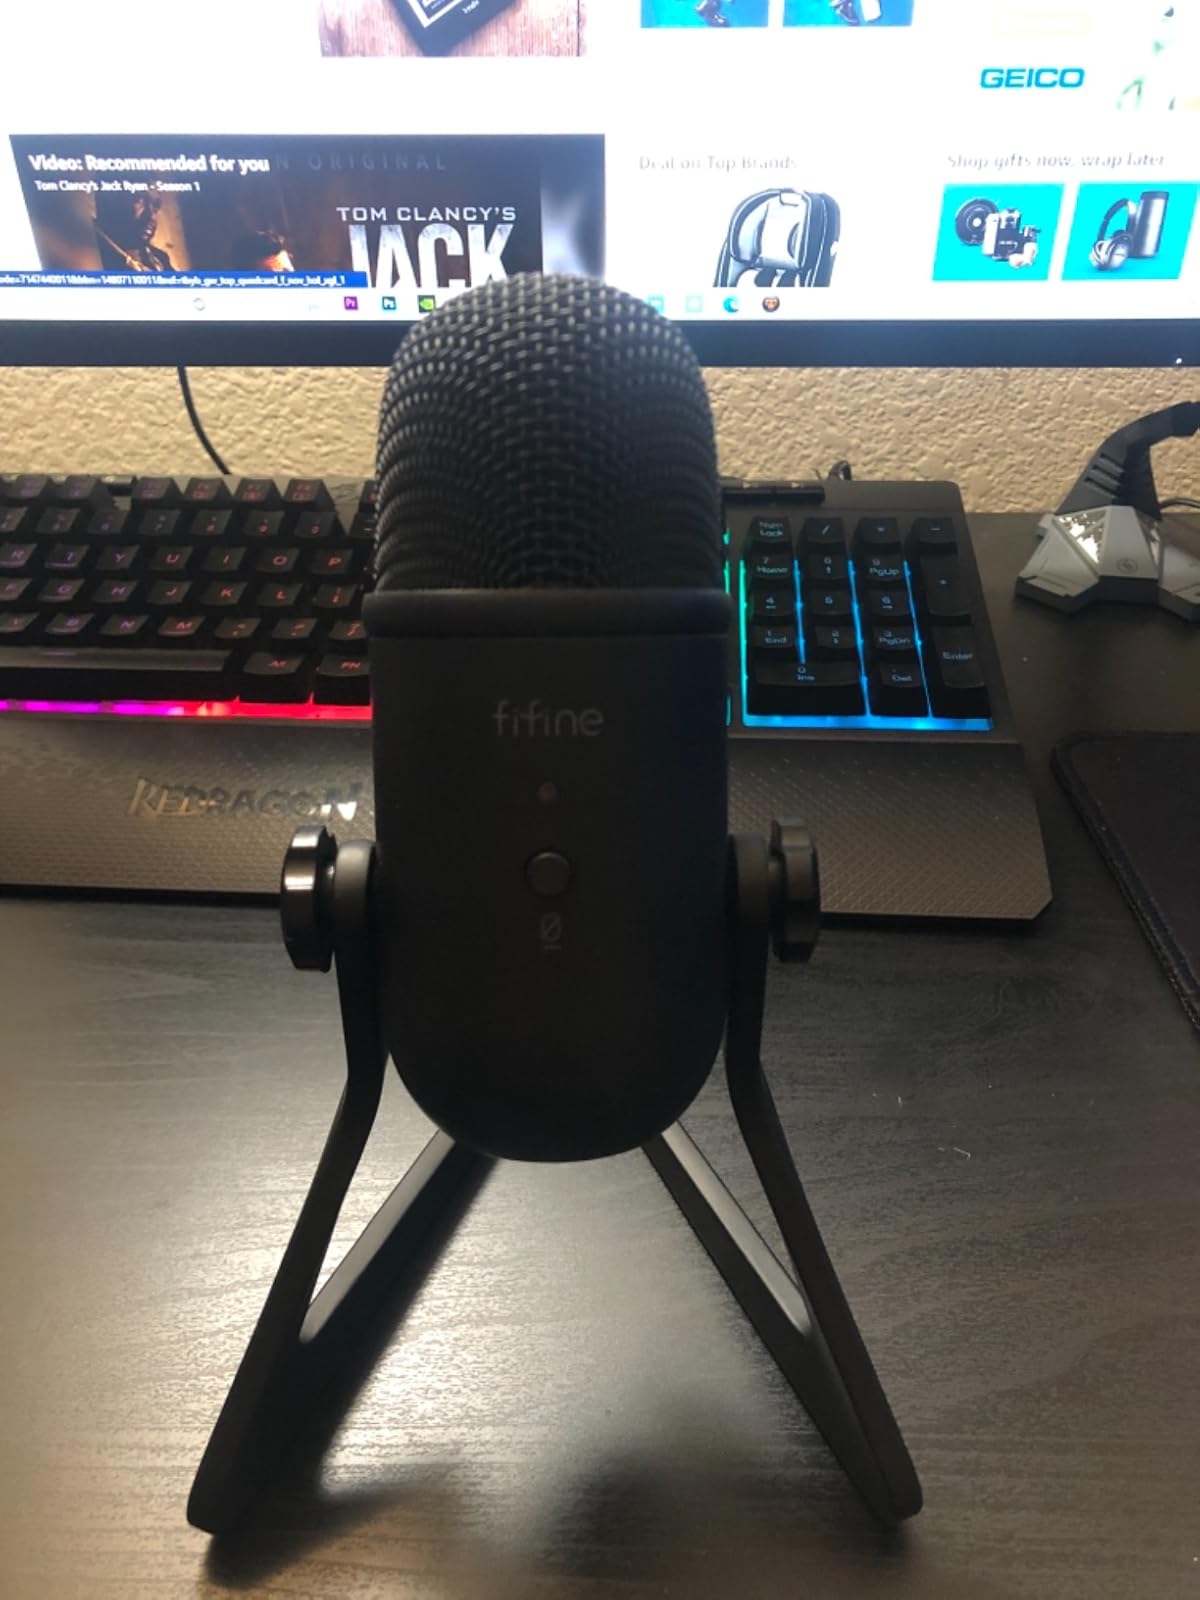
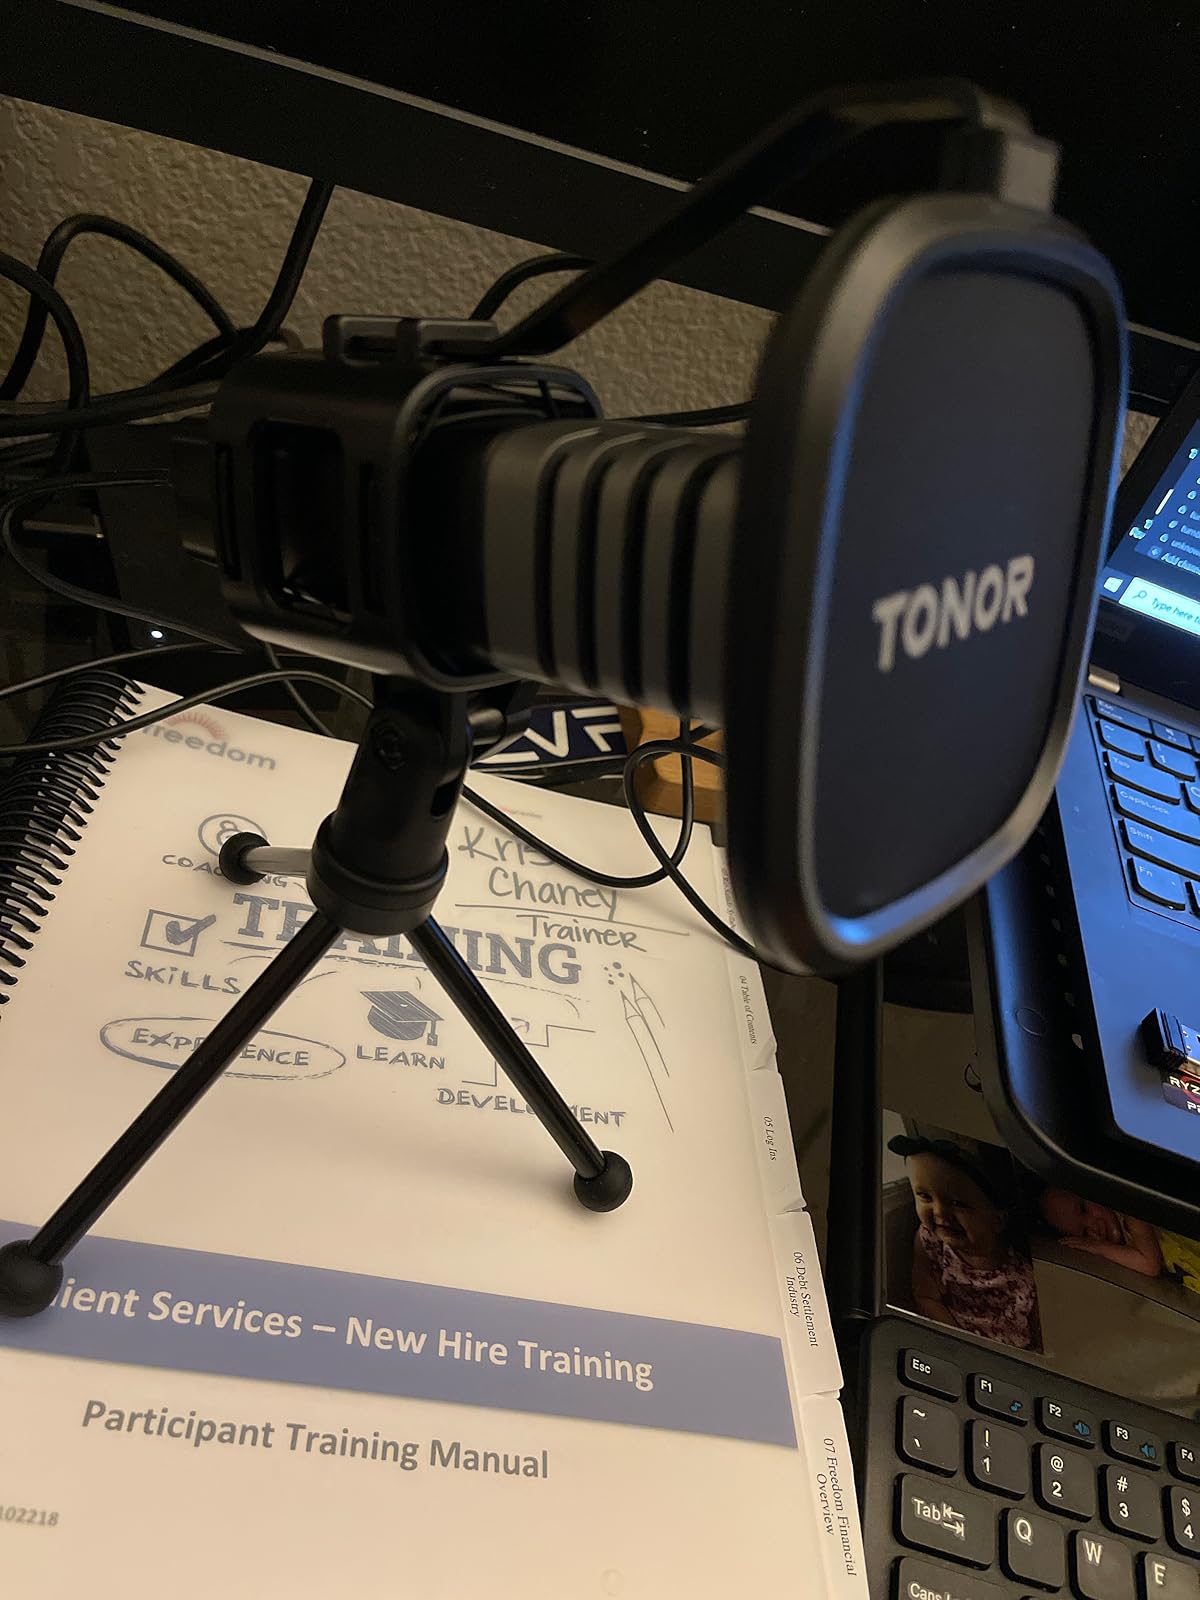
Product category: microphone
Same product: no